Bouncer's Lane Cemetery, Cheltenham

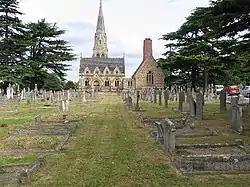
Cemetery chapel and crematorium

Bouncer's Lane Cemetery, also known as Cheltenham Cemetery and Prestbury Cemetery, at Bouncer's Lane, Prestbury, Cheltenham, is a cemetery founded by the Burial Board of the Improvement Commissioners for Cheltenham. Consecrated in 1864, it remains municipal property and includes a crematorium.